Caracas

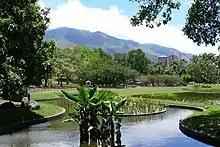
View of Ávila from Parque del Este

Caracas grew in size, population, and economic importance during Venezuela's oil boom in the early 20th century. In the 1950s, the metropolitan area of Gran Caracas was developed, and the city began an intensive modernization program, funding public buildings, which continued throughout the 1960s and early 1970s. Cultural landmarks, like the University City of Caracas, designed by modernist architect Carlos Raúl Villanueva and declared a World Heritage Site by UNESCO in 2000; the Caracas Museum of Contemporary Art; and the Teresa Carreño Cultural Complex were built, as well as the Caracas Metro and a developed downtown area. Urban development was rapid, leading to the growth of slums on the hillsides surrounding the new city. Much of the city development also fell into disrepair come the end of the 20th century, with the 1980s oil glut and political instability like the Caracazo, meaning maintenance can not be sustained. The economic and social problems persist throughout the capital and country, characterized as the Crisis in Venezuela. By 2017, Caracas was the most violent city in the world.